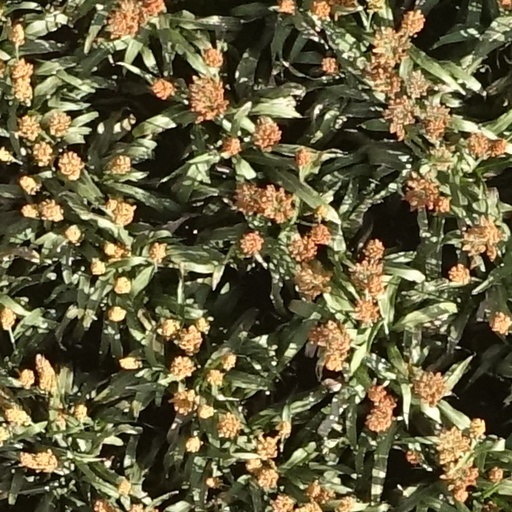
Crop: sorghum